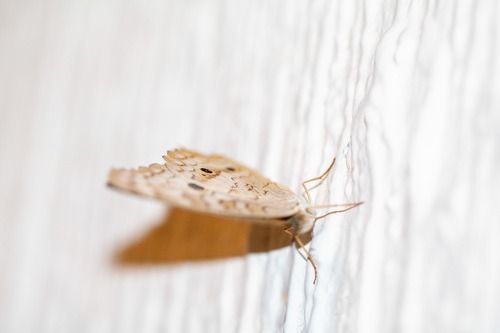
Scientific name: Anartia jatrophae
Common name: White peacock
Family: Nymphalidae
Order: Lepidoptera
Pollinator type: Primary pollinator
Habitat: Gardens, parks, and open areas
Geographic range: Southern United States to Argentina
Conservation status: Least Concern